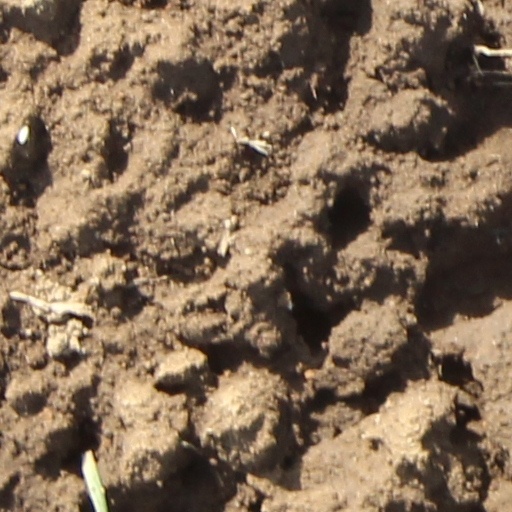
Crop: wheat